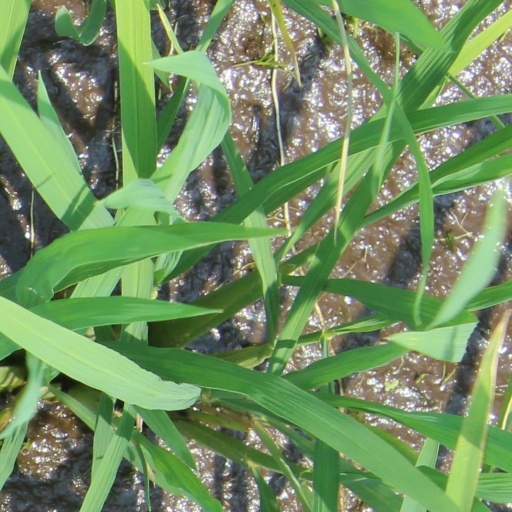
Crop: rice